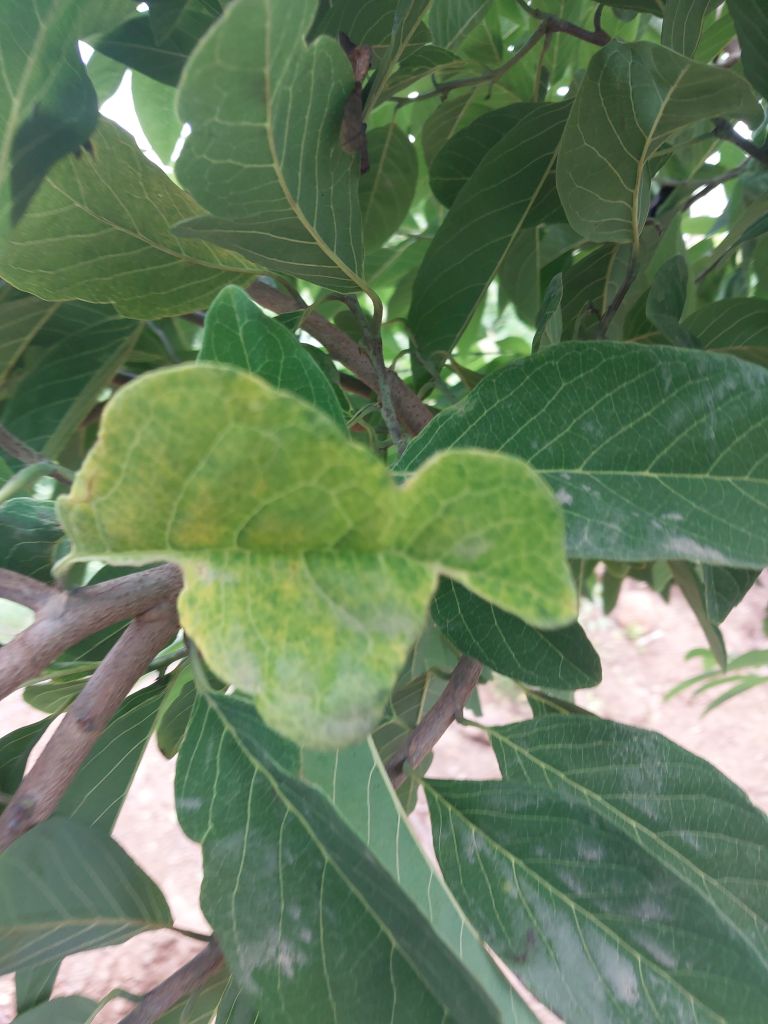
Disease label: Leaf spot on Leaves